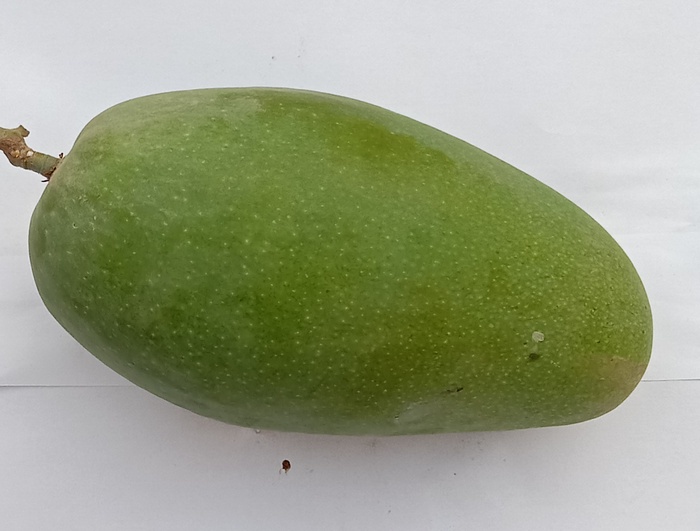
Mango variety: Dosehri